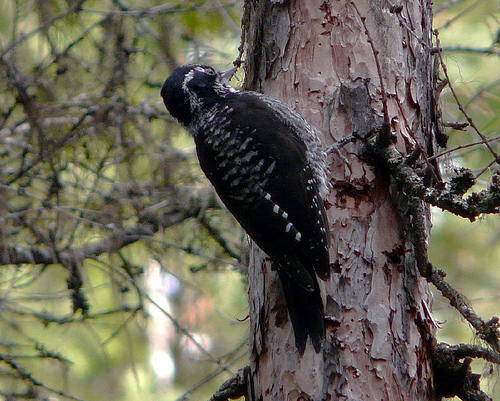
bird mostly covered with black plumage with some white spotsthe bird has a gray belly with black spotted wings and face.
this bird is black with white on its stomach and has a very short beak.
this bird has a speckled belly and breast with a short pointy bill.
a medium bird with a black back, gray stripes, and a speckled belly.
this bird is black with white and has a very short beak.
this bird has wings that are black and has a white bill
this particular bird has a belly that is black and white spottedthe bird is small with a pointed bill, and the wings are black.
this large black bird has mottled shades of gray on its neck and breast.
Species: American Three Toed Woodpecker